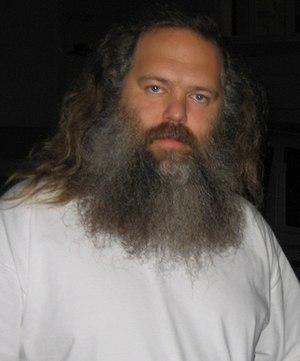
Berzerk est une chanson du rappeur américain Eminem. Sortie le 27 août 2013, elle sert de premier single pour le huitième album studio d'Eminem, The Marshall Mathers LP 2. La chanson est produite par Rick Rubin. Cette chanson évoque la différence entre l'ancienne et la jeune génération dans le monde du rap, rendant hommage aux rappeurs des années 1980 comme MC Ren, les Beastie Boys ou LL Cool J. Les labels distribuant cette chanson sont les mêmes qui produisent le septième album du rappeur, à savoir Interscope Records, Aftermath Entertainment, le label fondé par Dr.Dre, le producteur exécutif de The Marshall Mathers LP 2 et enfin Shady Records, label créé par Eminem et Paul Rosenberg, le manager du rappeur de Détroit.
Californication est le septième album studio enregistré par le groupe californien de funk rock Red Hot Chili Peppers, paru le 8 juin 1999 chez Warner Bros. De nouveau produit par Rick Rubin, il marque le retour de John Frusciante à la guitare, après plusieurs années de dépendance aux drogues, et le départ de Dave Navarro. Il coïncide aussi avec un changement dans leur musique : un son plus funk rock, des chansons plus structurées et des riffs plus mélodiques. Les paroles se rapportent aux réflexions d'Anthony Kiedis sur la vie, l'amour, le sarcasme et le mode de vie californien, qui engendre l'utilisation du mot-valise Californication, de « Californie » et « fornication ».
Blood Sugar Sex Magik est le cinquième album studio du groupe californien de funk rock Red Hot Chili Peppers sorti le 24 septembre 1991 sur le label Warner Bros. Records. Après sept ans de contrat avec EMI, le quatuor décide de changer de label et souhaite s'engager avec Sony BMG/Epic Records dans un premier temps mais, les négociations prenant trop de temps, signe finalement avec Warner Bros. Les membres enregistrent ensuite pendant un mois avec le producteur Rick Rubin dans un vieux manoir sur les hauteurs de Los Angeles aménagé en studio pour l'occasion. Ils recourent moins aux jam sessions pour le composer, simplifient leur manière de jouer et ouvrent leurs horizons musicaux pour proposer des chansons plus attrayantes.
Frederik Jay Rubin, né le 10 mars 1963, est un producteur de disques américain, principalement connu pour son travail dans le milieu du rap et du heavy metal. Il a été une personne majeure dans la fusion du rap et du hard rock en réunissant Run–D.M.C. et Aerosmith sur la chanson Walk This Way. La chaîne de télévision MTV lui a donné le titre de « producteur le plus important des 20 dernières années ».